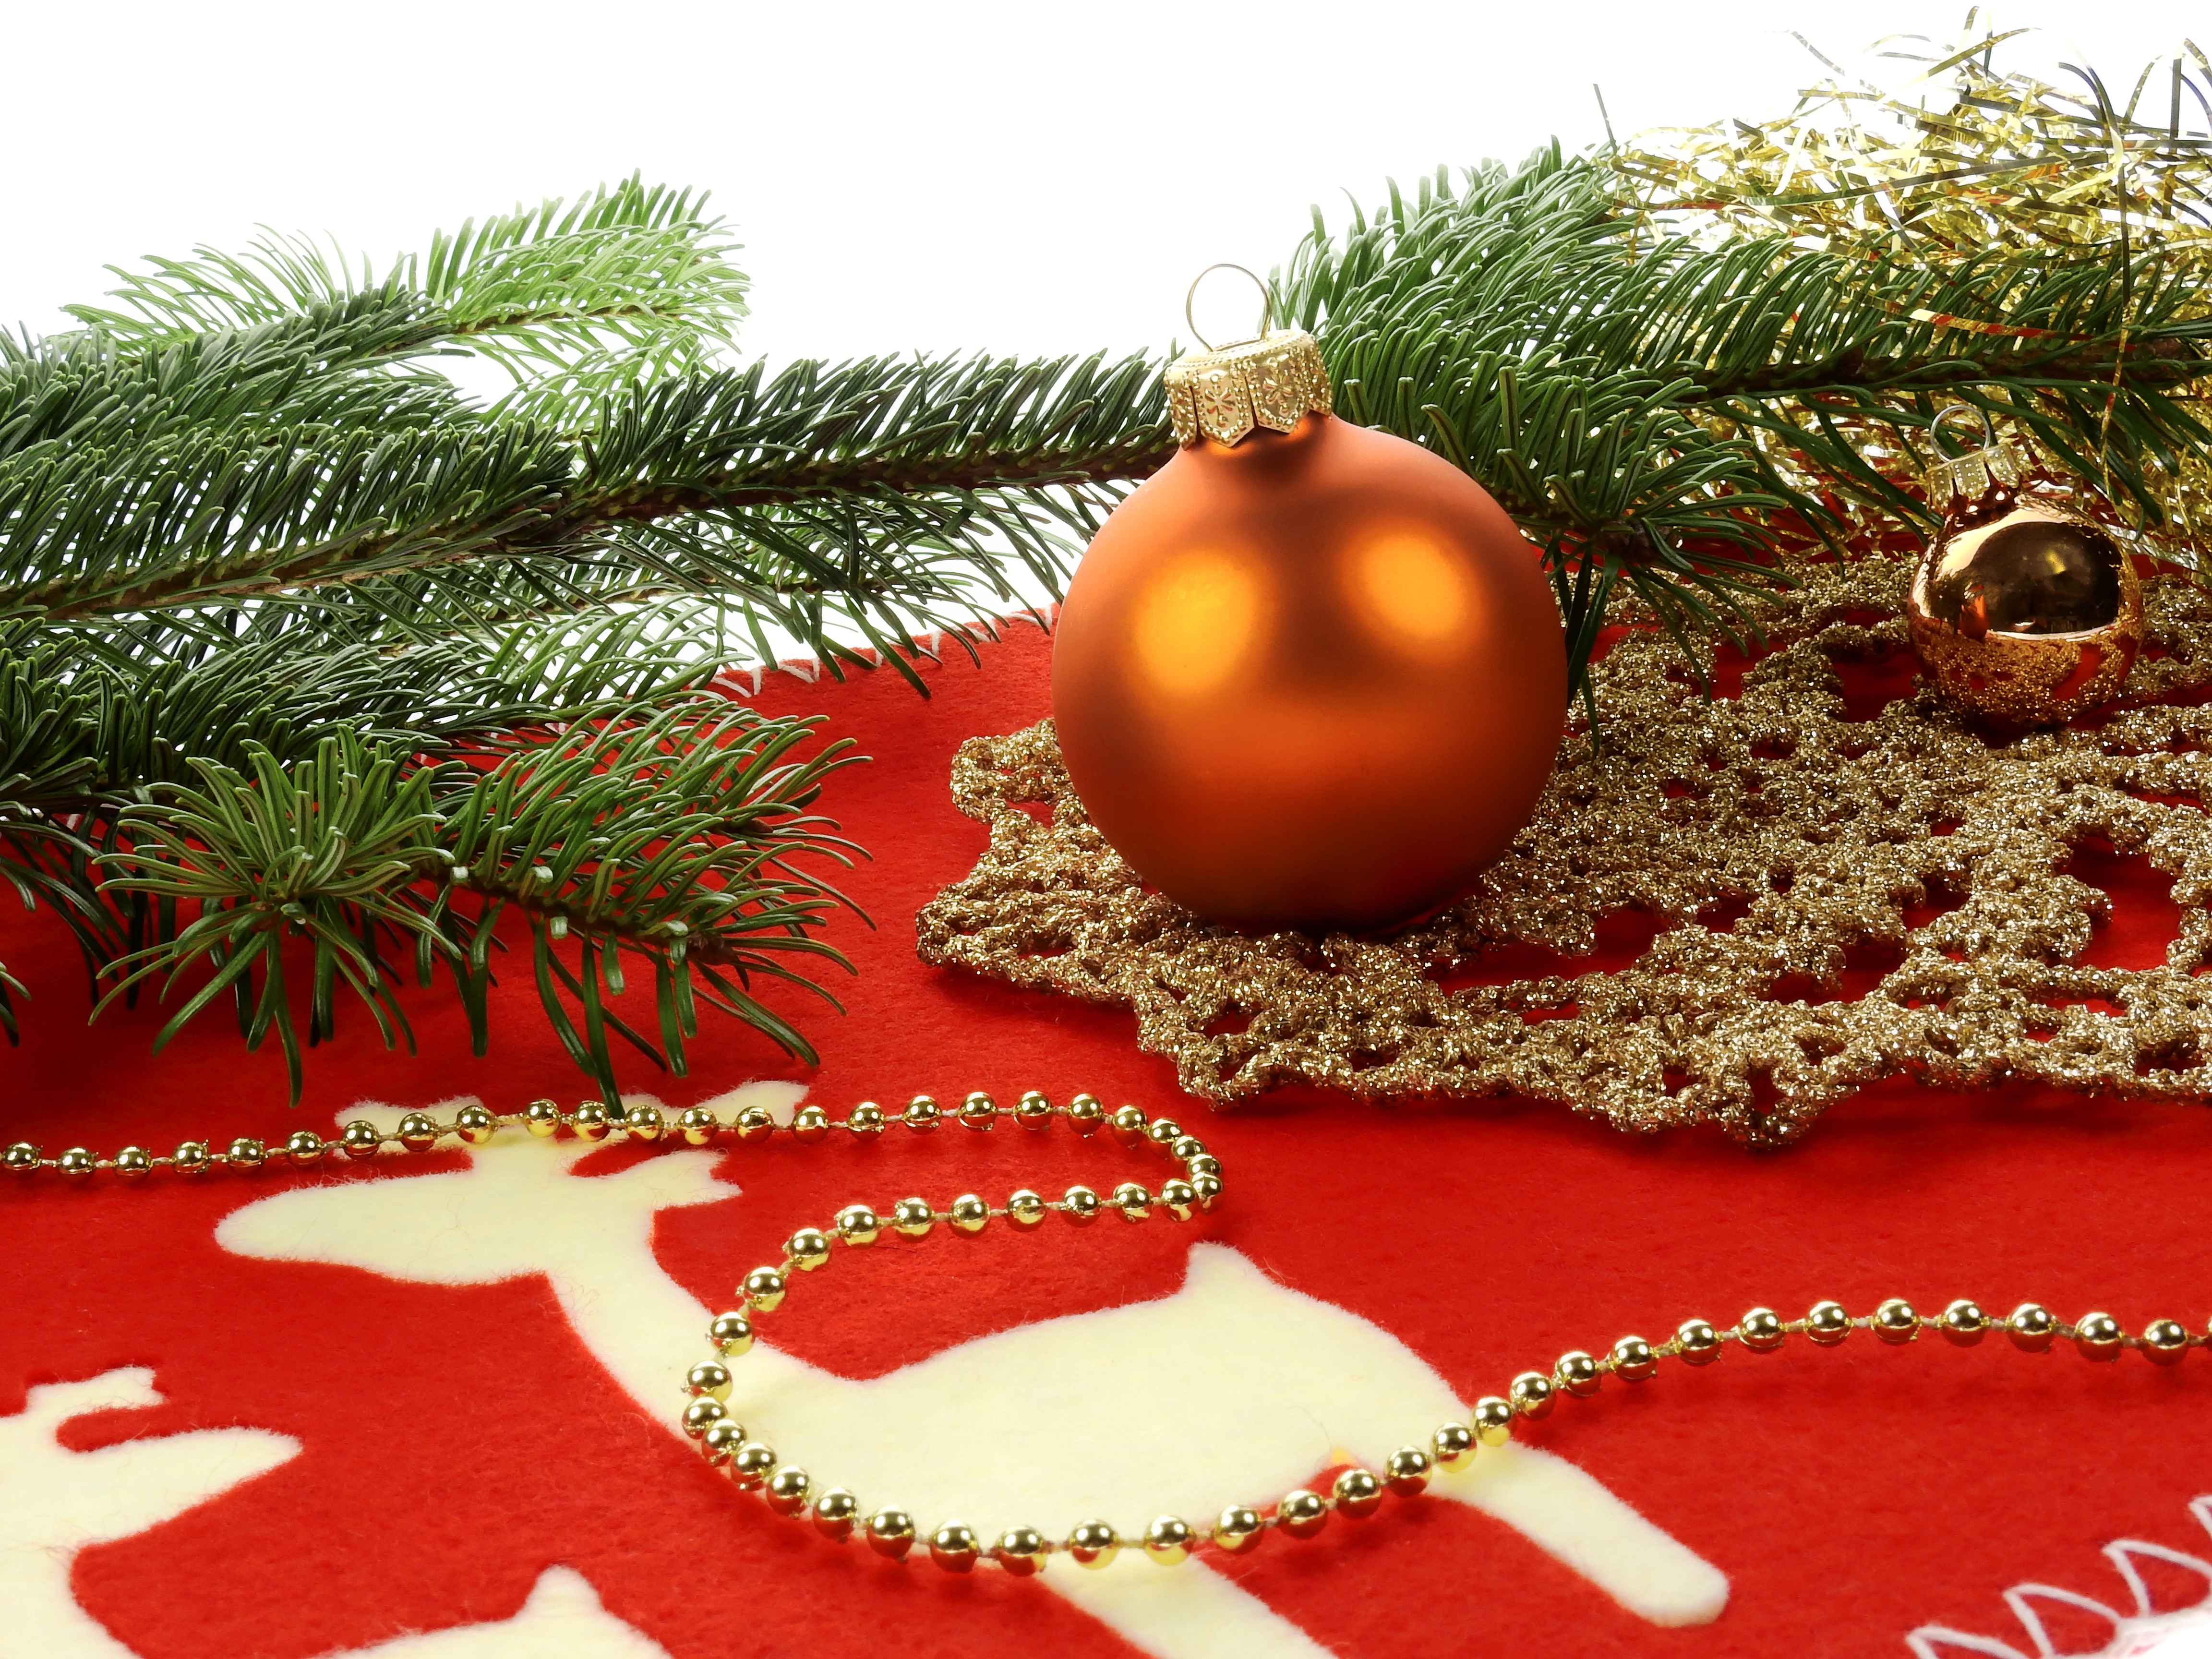
tree, branch, plant, decoration, produce, holiday, christmas, fir, christmas tree, deco, conifer, advent, christmas decoration, christmas time, contemplative, greeting card, christmas eve, christmas ornaments, wine eight ball